France–Mali relations

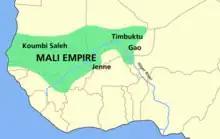
Extent of the Mali Empire (c. 1350)

In precolonial Africa, the definition of empires and kingdoms differed from that of western societies. Unlike medieval Europe, where empires and kingdoms were defined by land possession and drawn borders, western Africa empires were organized by peoples and their locations. This means that land possession was not the defining characteristic of power in western Africa –– villages often relocated due to poor soil, making it easier to understand African empires and kingdoms as groups of people under the control of a single emperor or king. Mali began as a chiefdom, expanded into a kingdom, and eventually became an empire under the leadership of Soundjata Keïta. Its command of valuable resources such as gold, copper, and salt made Mali the wealthiest empire of West Africa. Mali's pre-colonial economic history is important in understanding the events leading up to the French colonization of the Sahel region.